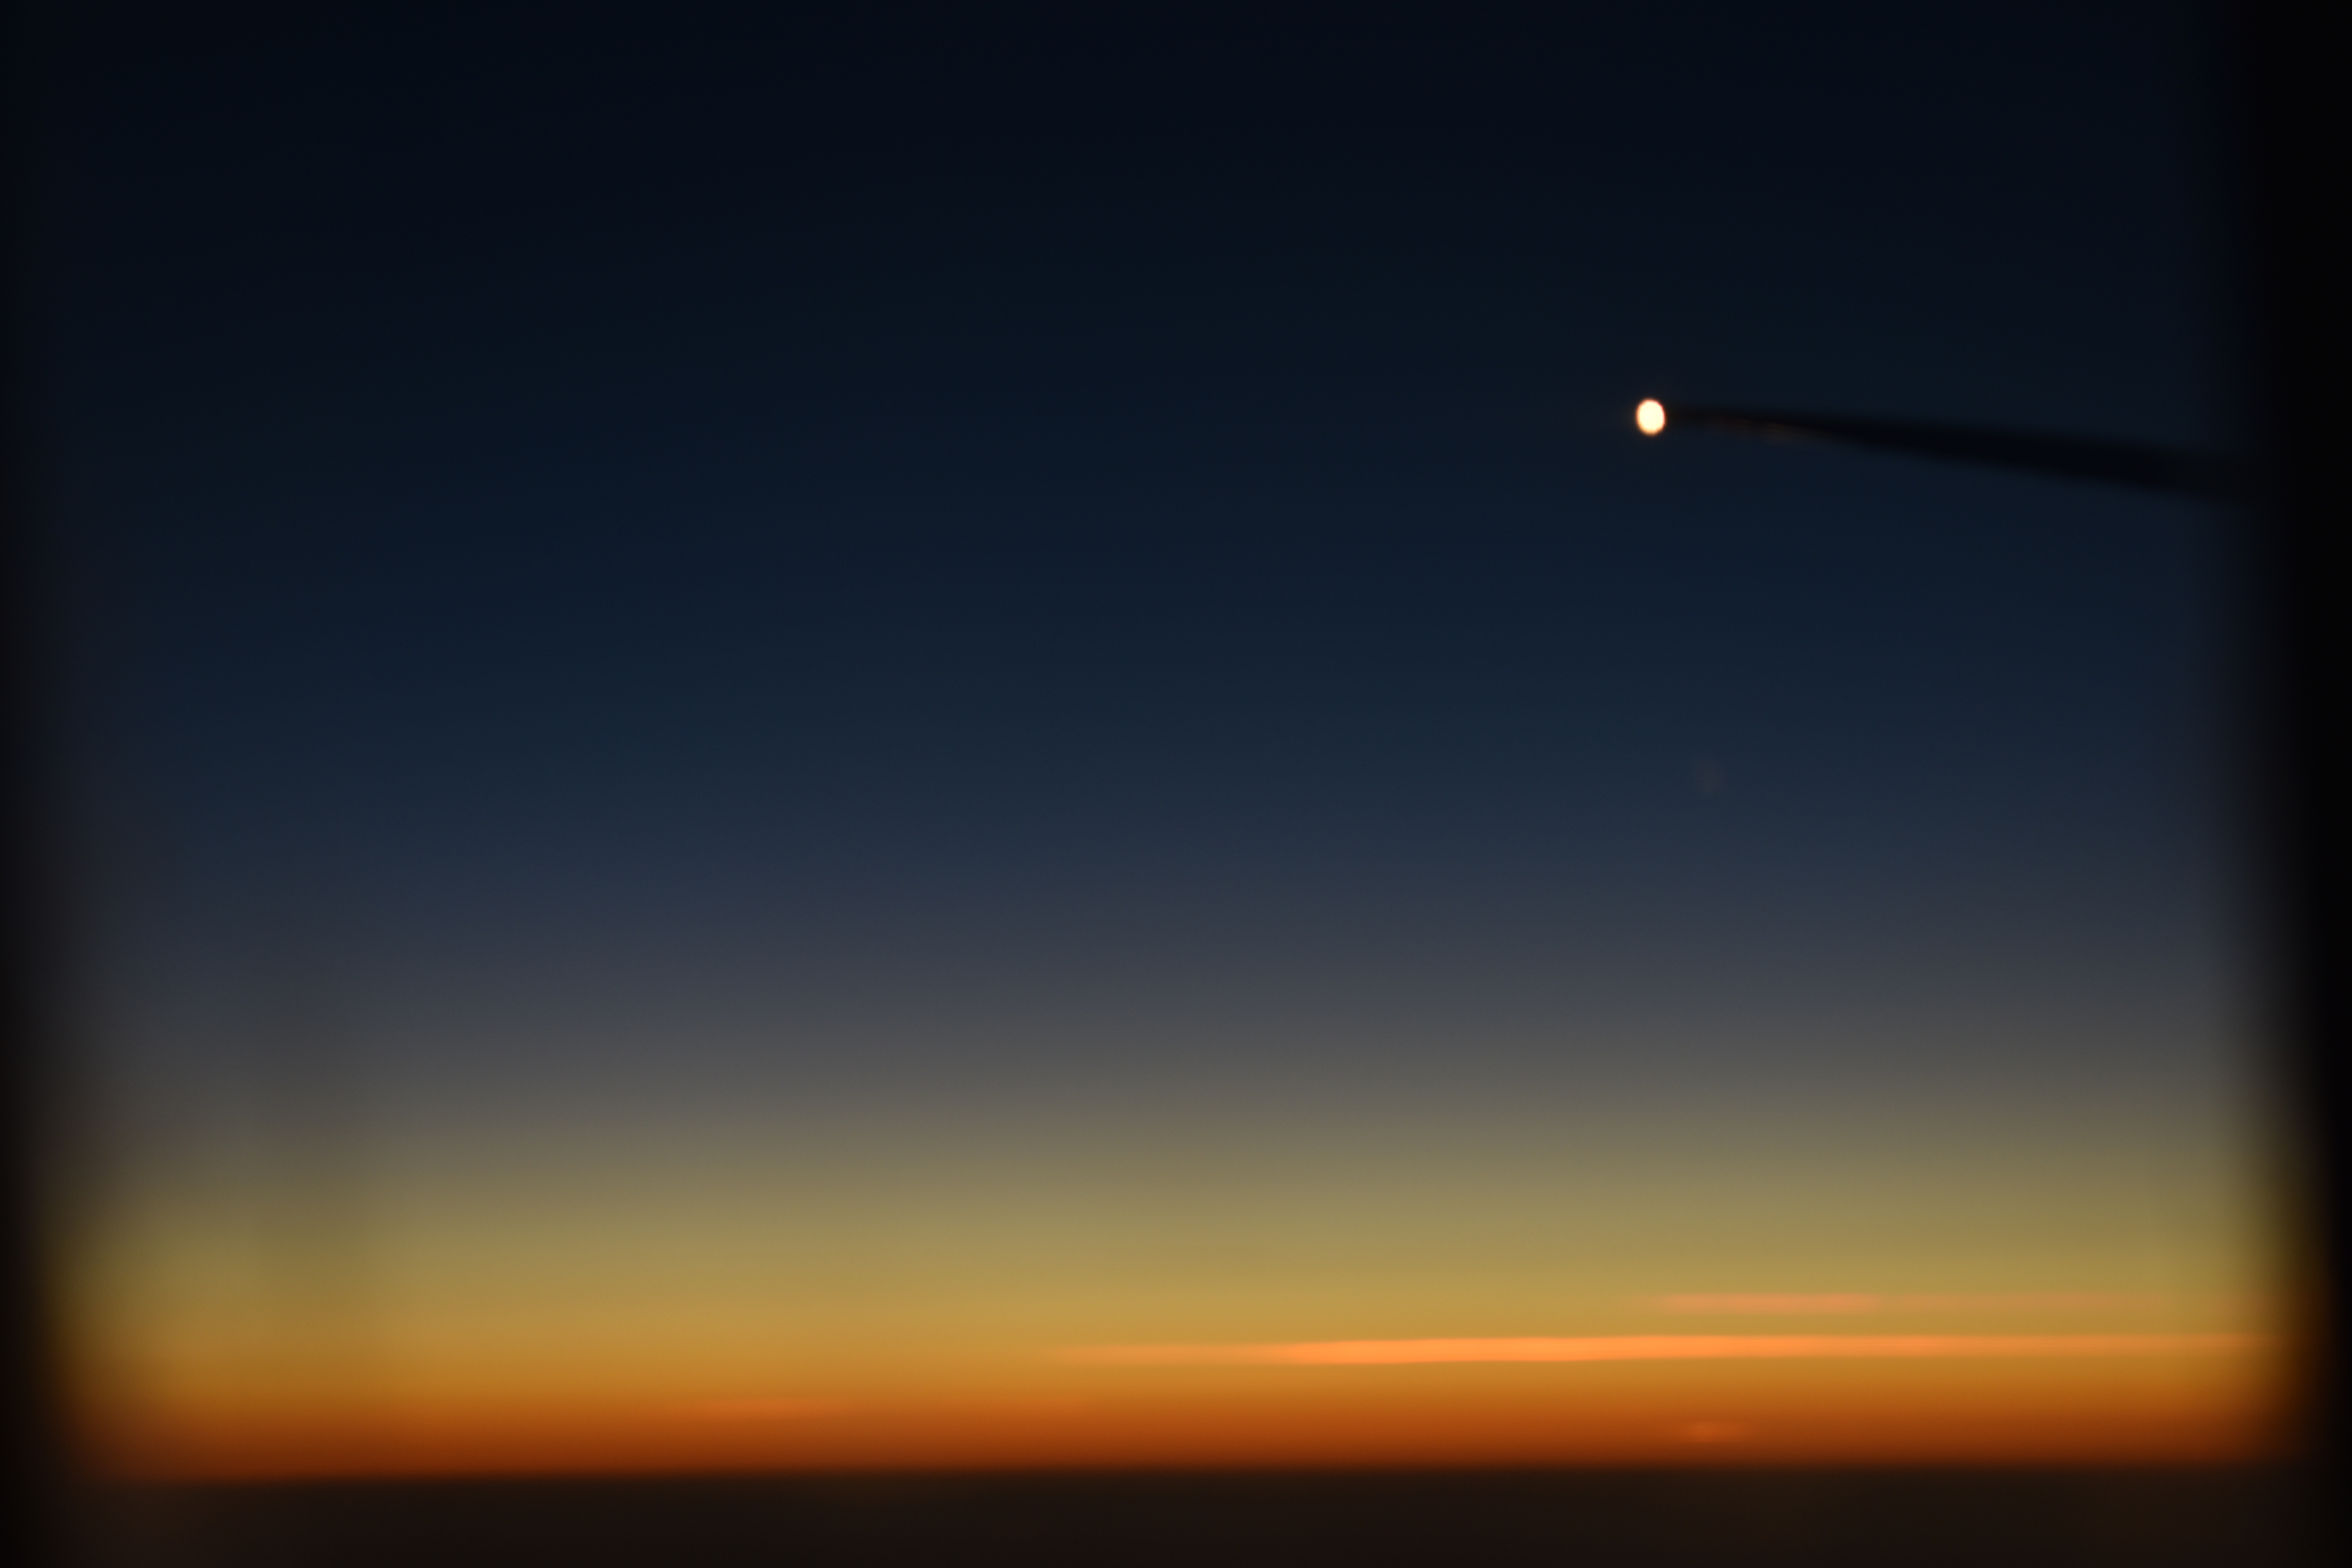
sunset, airplane, flight, air, beautiful, nature, amateur, sky, horizon, atmosphere, calm, astronomical object, evening, dusk, afterglow, sunrise, night, moon, dawn, cloud, space, astronomy, heat, celestial event